Silverio Vega

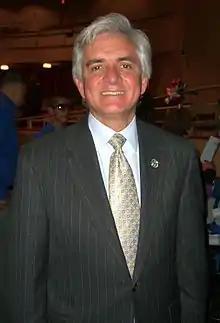
Vega at the May 18, 2010 swearing-in ceremony of Union City Mayor Brian P. Stack at Union City High School

Silverio "Sal" A. Vega (4 September 1956 in Cardenas, Matanzas, Cuba) is a Cuban American Democratic Party politician, who served in the New Jersey General Assembly from 2006 to 2008, where he represented the 33rd legislative district and served on the Law and Public Safety Committee. He also served as the mayor of West New York. Vega lost a re-election bid May 10, 2011 to challenger Dr. Felix Roque.